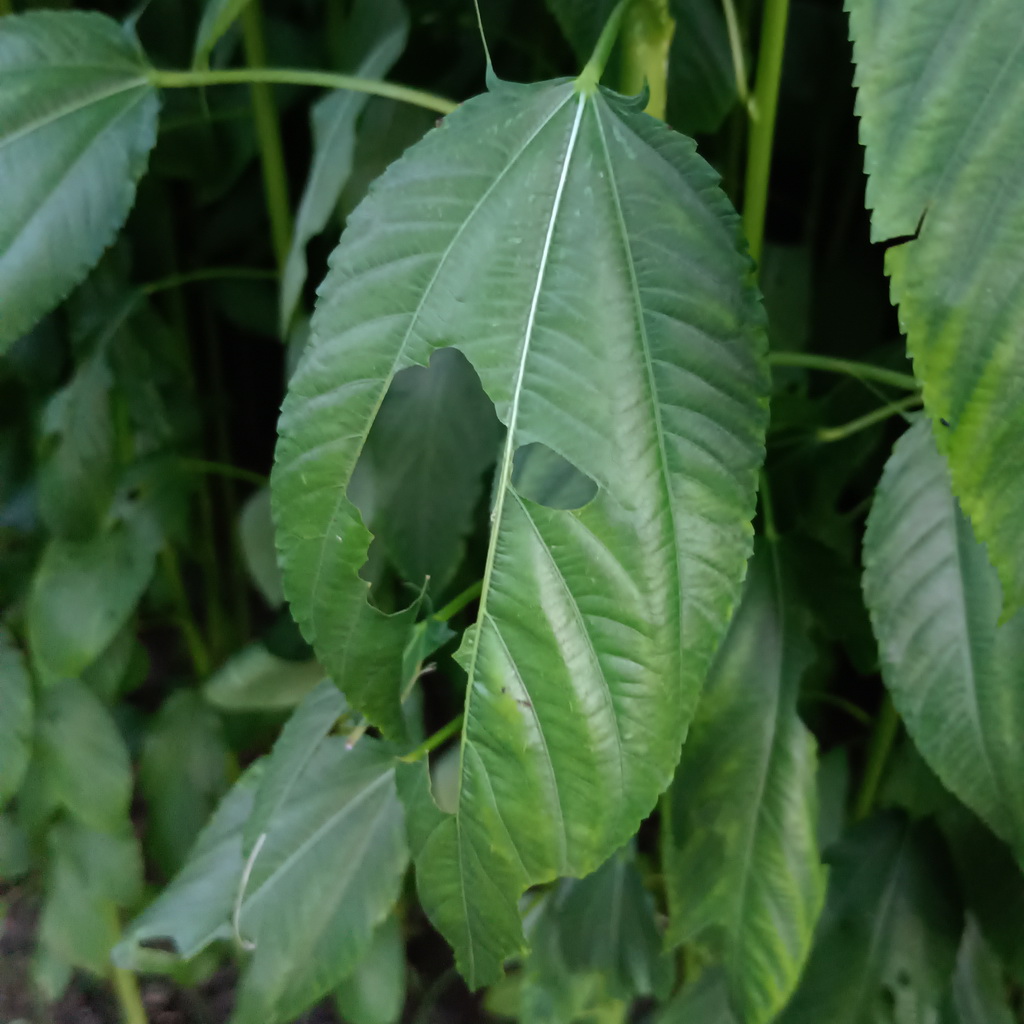
Label: Holed